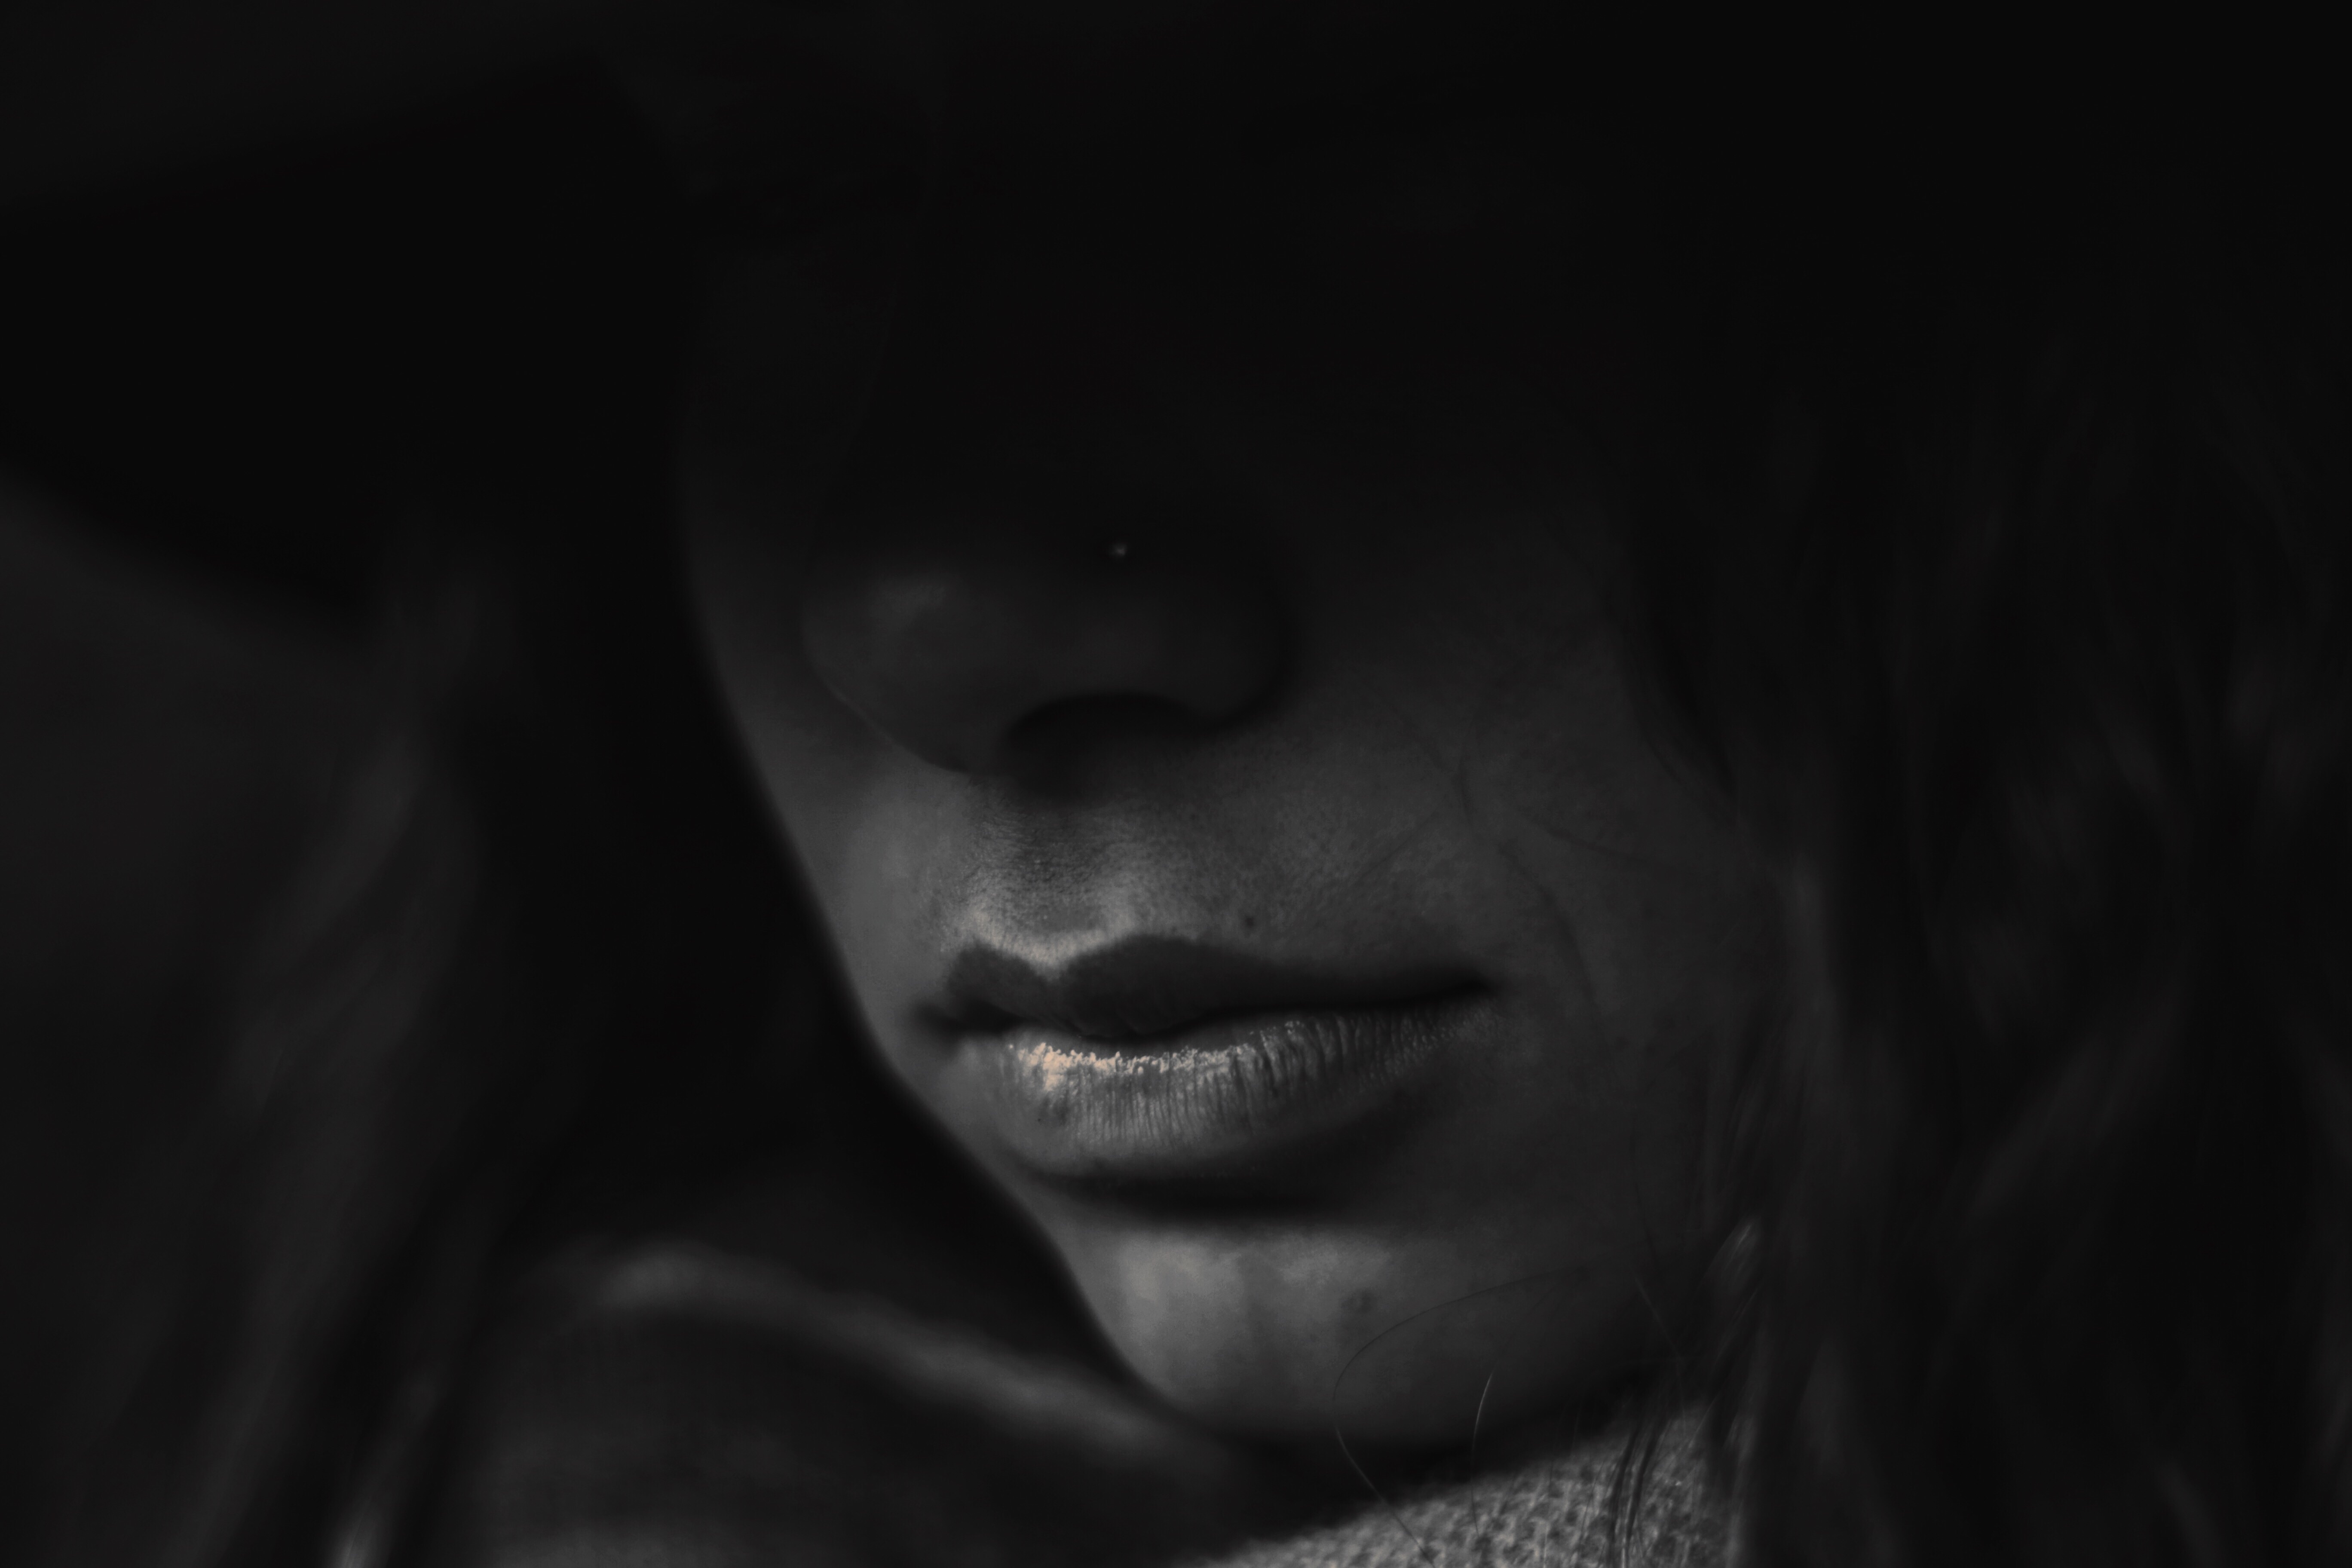
person, black and white, photography, dark, portrait, darkness, black, monochrome, close up, face, nose, eye, head, lips, beauty, organ, hidden, emotion, monochrome photography, portrait photography